Sky position (RA, Dec in degrees): 135.2, 26.026
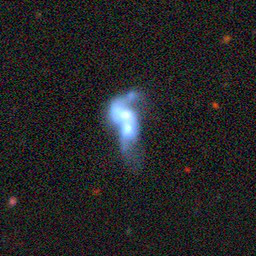
Galaxy morphology: Merging Galaxies